Harvey's

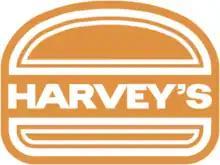
Harvey's logo from 1974 until 1999

The first Harvey's location was opened on April 1, 1959, at the southeast corner of Yonge Street and Observatory Lane in Richmond Hill, Ontario, on a parcel of land purchased from the owner of a bankrupt Dairy Queen. The location was initially expected to be seasonal, based on the precedent of the local Dairy Queen location, but it was successful enough to remain open year-round. The first franchised location was on the company owned property on Avenue Road. Subsequently, the land was purchased for additional locations to be developed and franchised in Etobicoke, Hamilton and Scarborough.